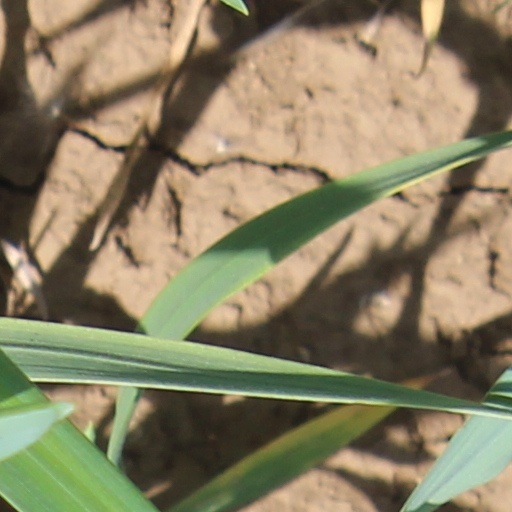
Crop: wheat